LNER Class A4

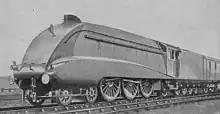
An unidentified A4, showing their original appearance with streamlined skirts covering the wheels.

The class was noted for its streamlined design, which not only improved its aerodynamics, increasing its speed capabilities, but also created an updraught to lift smoke away from the driver's line of vision, a problem inherent in many steam locomotives particularly those operated with short cut off valve events; fitting smoke deflectors was an alternative solution. The distinctive design made it a particularly attractive subject for artists, photographers and film-makers. The A4 Class locomotives were known by trainspotters as "streaks".